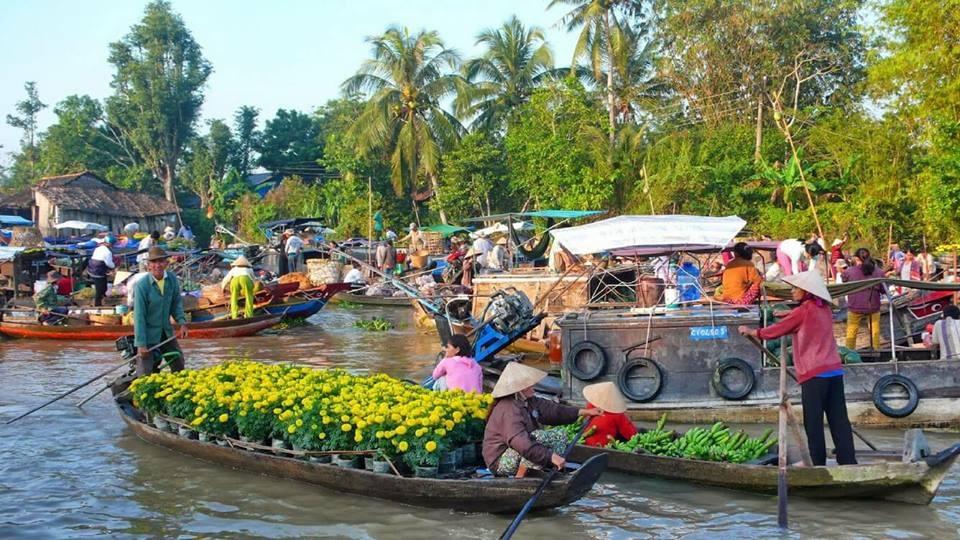
có nhiều con thuyền đang tham gia vào khu chợ nổi trên sông